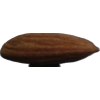
Label: Almonds 1